Arcade Hoops Basketball

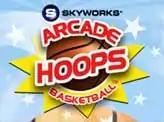

Arcade Hoops Basketball (also called Arcade Hoops) is a basketball video game developed and published by Skyworks Interactive. It was released as a download-only title on April 17, 2009 for the iOS and on December 28, 2009 for the Nintendo DSi via the DSiWare service. This was the first game developed and published by Skyworks Interactive.